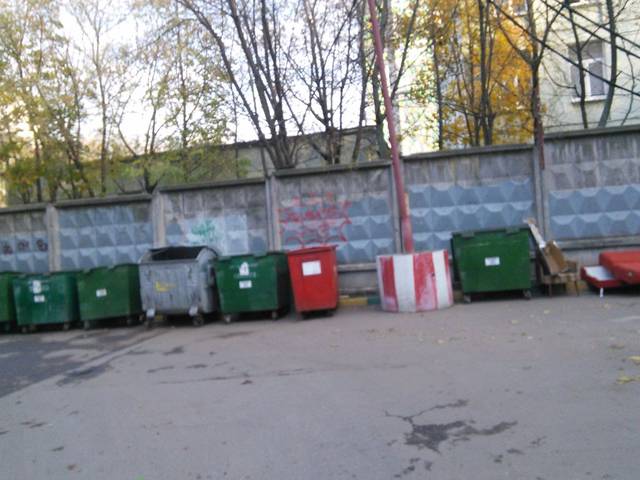
Region: Russia
Coordinates: 55.775, 37.463